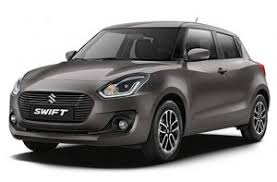
Label: noambulance